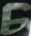
Number: 6